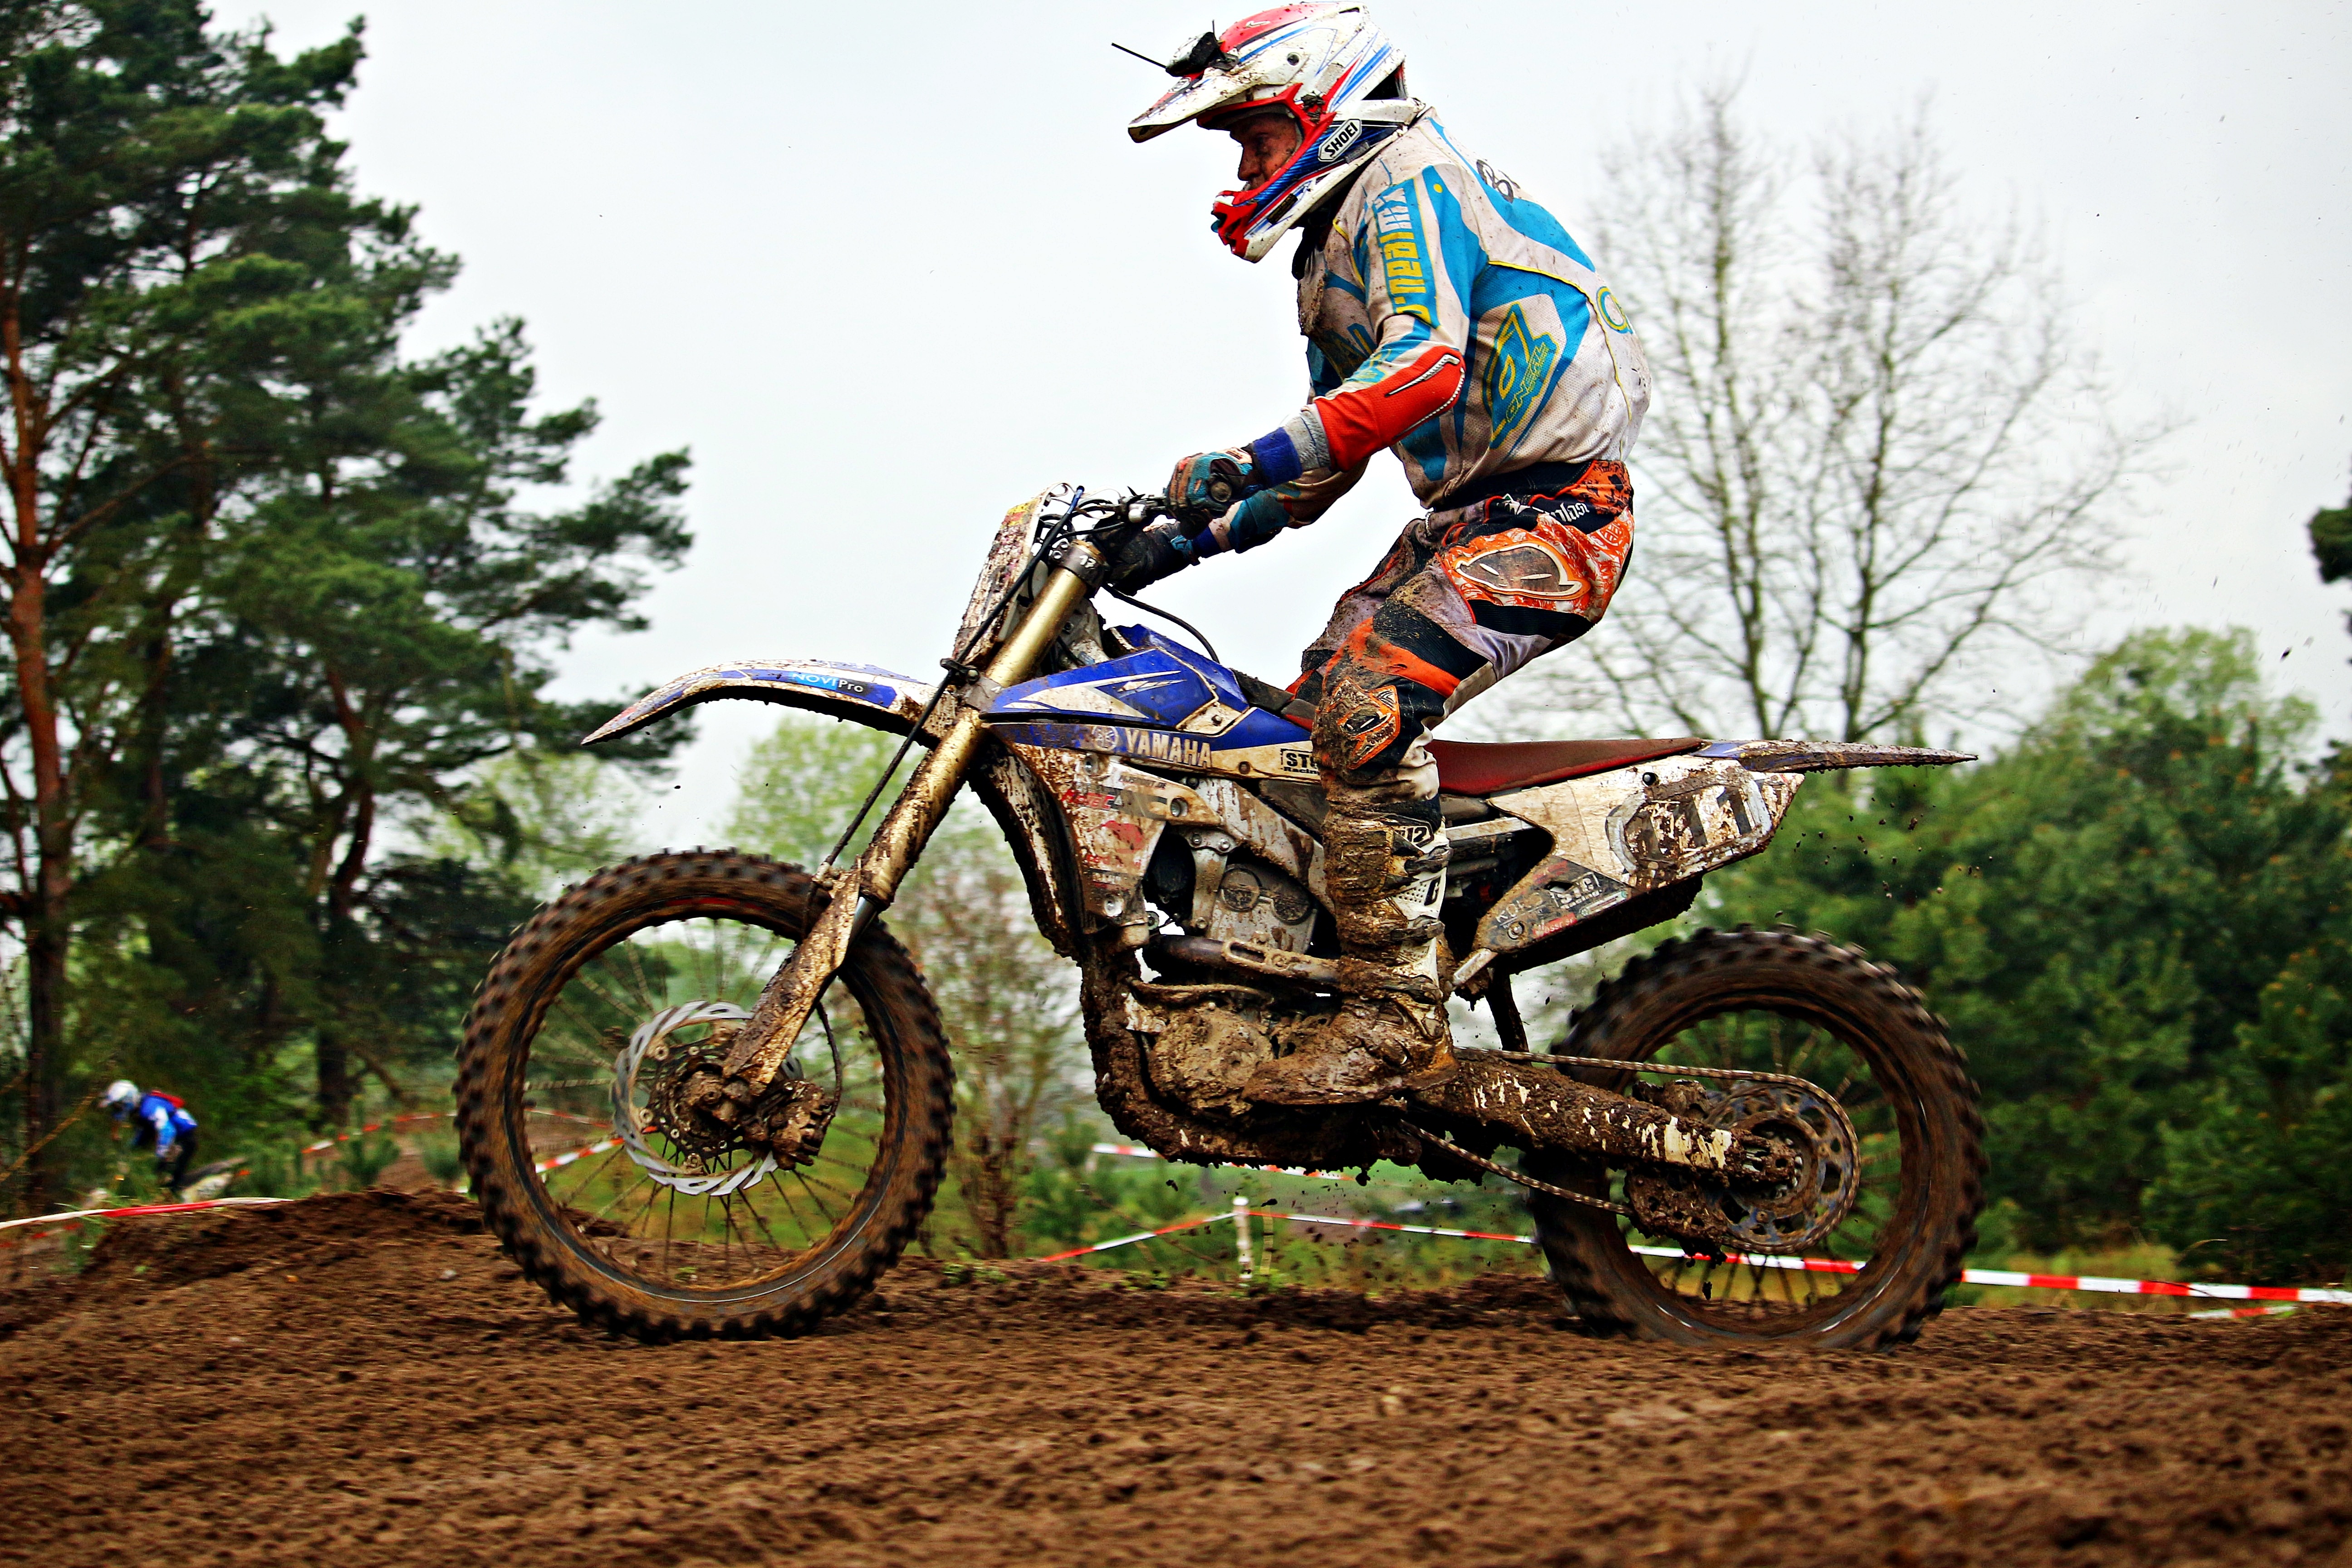
motorcycle, motocross, cross, extreme sport, dirtbike, race, sports, racing, motorsport, freeride, enduro, freestyle motocross, motocross ride, motorcycle sport, motorcycle racing, downhill mountain biking, stunt performer, endurocross, dirt track racing